La Grande-Duchesse de Gérolstein

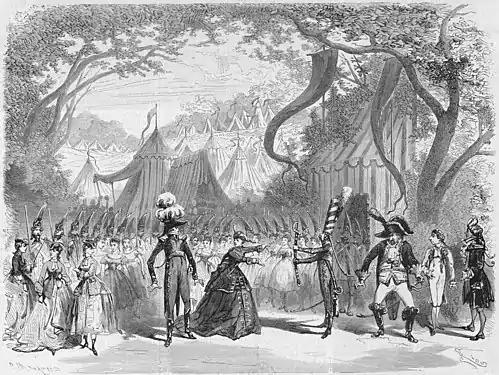
Press illustration of Act 1 in the original production

The 20-year-old Grand Duchess, who has been brought up by her tutor and court chamberlain Baron Puck to have her own way, is charming, though a veritable tyrant. She has been betrothed to the foppish Prince Paul but does not find him to her liking and, owing to her being in an unhappy state of mind over the affair, the Baron generates a war to amuse her. She decides to review her troops. There is a roll of drums, and the cry is started that the enemy is advancing, but it turns out to be her Highness.